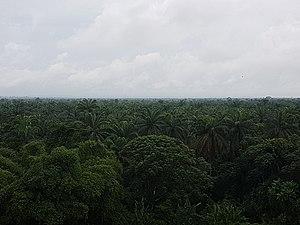
Vue depuis le terrain du golfe de l'hôtel Méridien Akwa Ibom, Uyo
Akwa Ibom est un État au sud-est du Nigeria.